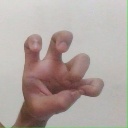
अक्षर: छ